Tokoyama

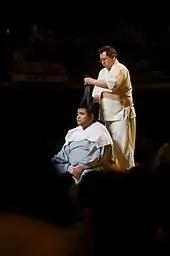
A dressing the hair of professional sumo wrestler Takayasu

A is a traditional Japanese hairdresser specializing in the theatrical arts (kabuki and ) and professional sumo. The trade is the result of a slow evolution from the traditional Japanese barbers of the Edo period, some of whom gradually started to specialize in hairstyles of actors, puppets, and . The word uses a Japanese character meaning 'floor', because in the Edo period barbers had shops on simple raised floors.